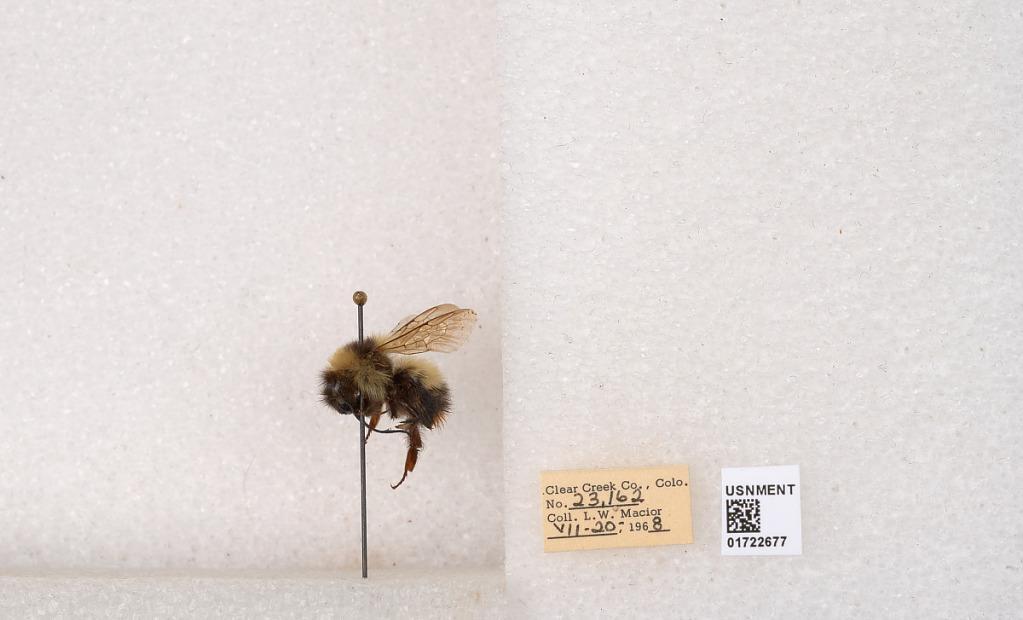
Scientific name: Bombus kirbyellus
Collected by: L. Macior
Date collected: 1968-7-20
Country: United States
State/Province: Colorado
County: Clear Creek
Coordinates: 39.6891, -105.644